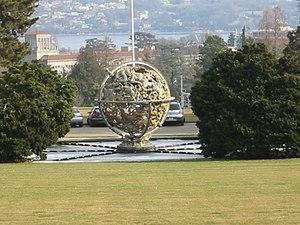
Jardins du Palais des Nations, Genève.